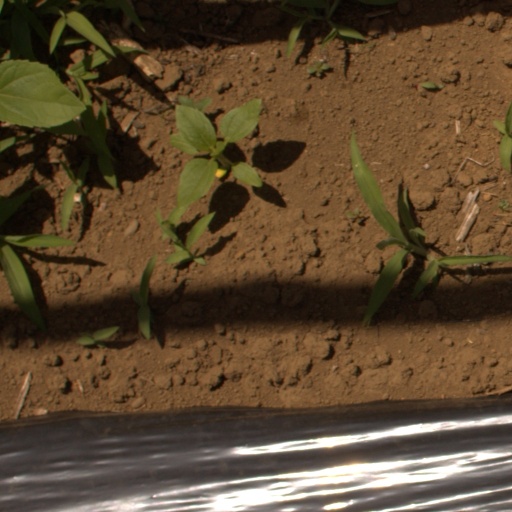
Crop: Jerusalem artichoke